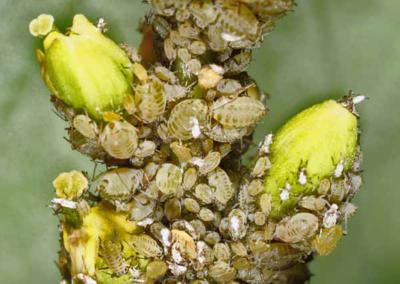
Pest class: turnip_aphid